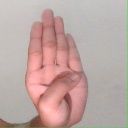
अक्षर: ब